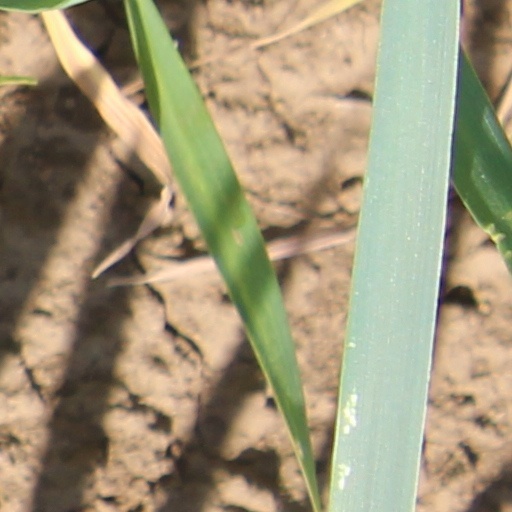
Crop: wheat